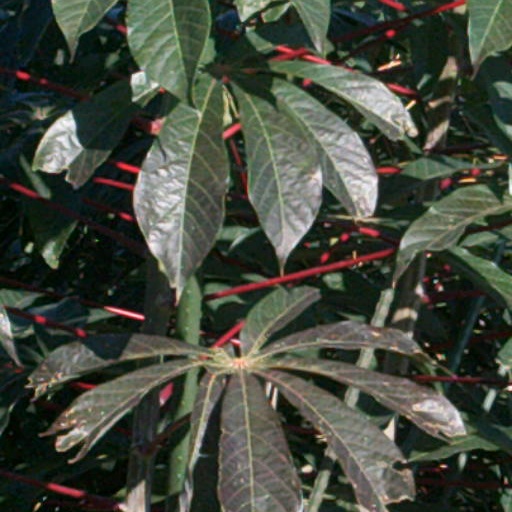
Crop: cassava